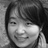
Emotion: happy